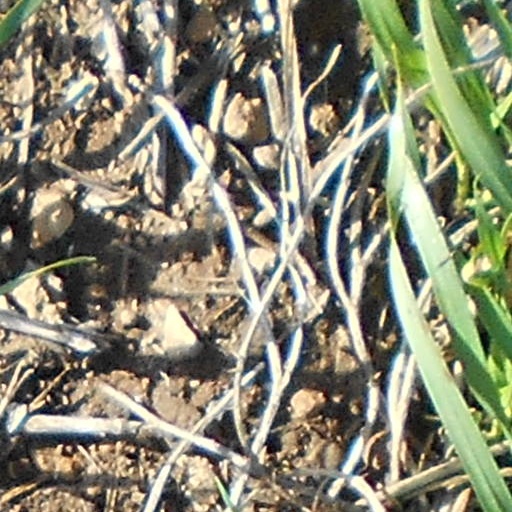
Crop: wheat